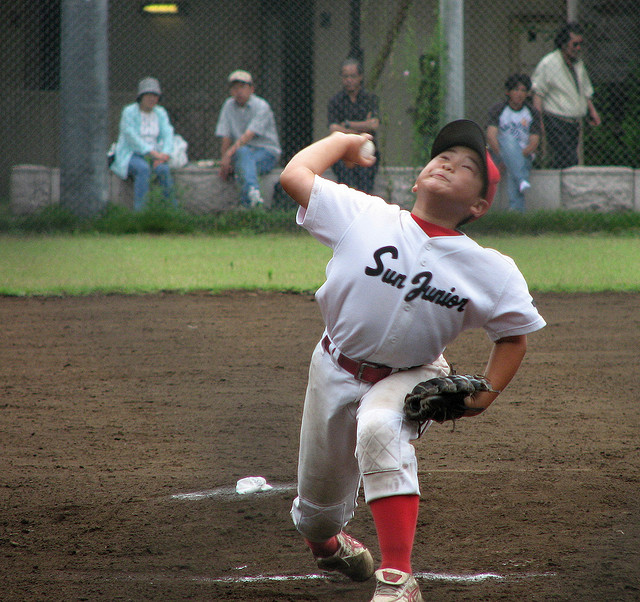
cầu thủ ném bóng đang thực hiện cú phát bóng